Sheffield Cross

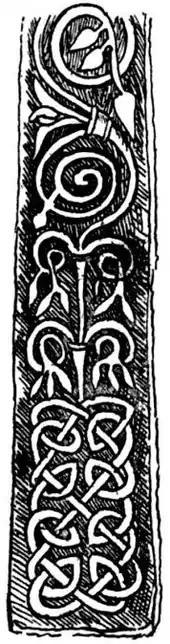
Engraving showing detail of one face of the Sheffield Cross

The Sheffield Cross is an Anglo-Saxon cross, dating from the early ninth century. It is the shaft of a stone high cross that was rediscovered hollowed out and in use as a quenching trough in a cutler's workshop in the Park district of Sheffield. John Walter Staniforth removed the cross and kept it in his garden, before it was later donated to the British Museum in 1924, where it is now kept. The shaft is carved with a vine motif, a figure with a bow and arrow placed amidst the tendrils; similar figures are found on the Ruthwell Cross and an ivory in the Victoria and Albert Museum, and their significance has been much discussed. The head of the cross is missing.